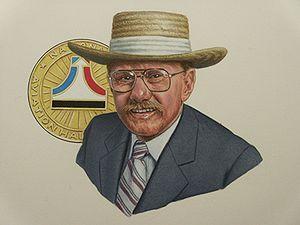
Robert Anderson Hoover dit Bob Hoover, né le 24 janvier 1922 à Nashville et mort le 25 octobre 2016 à Los Angeles, est un pilote militaire, puis pilote de show aérien.